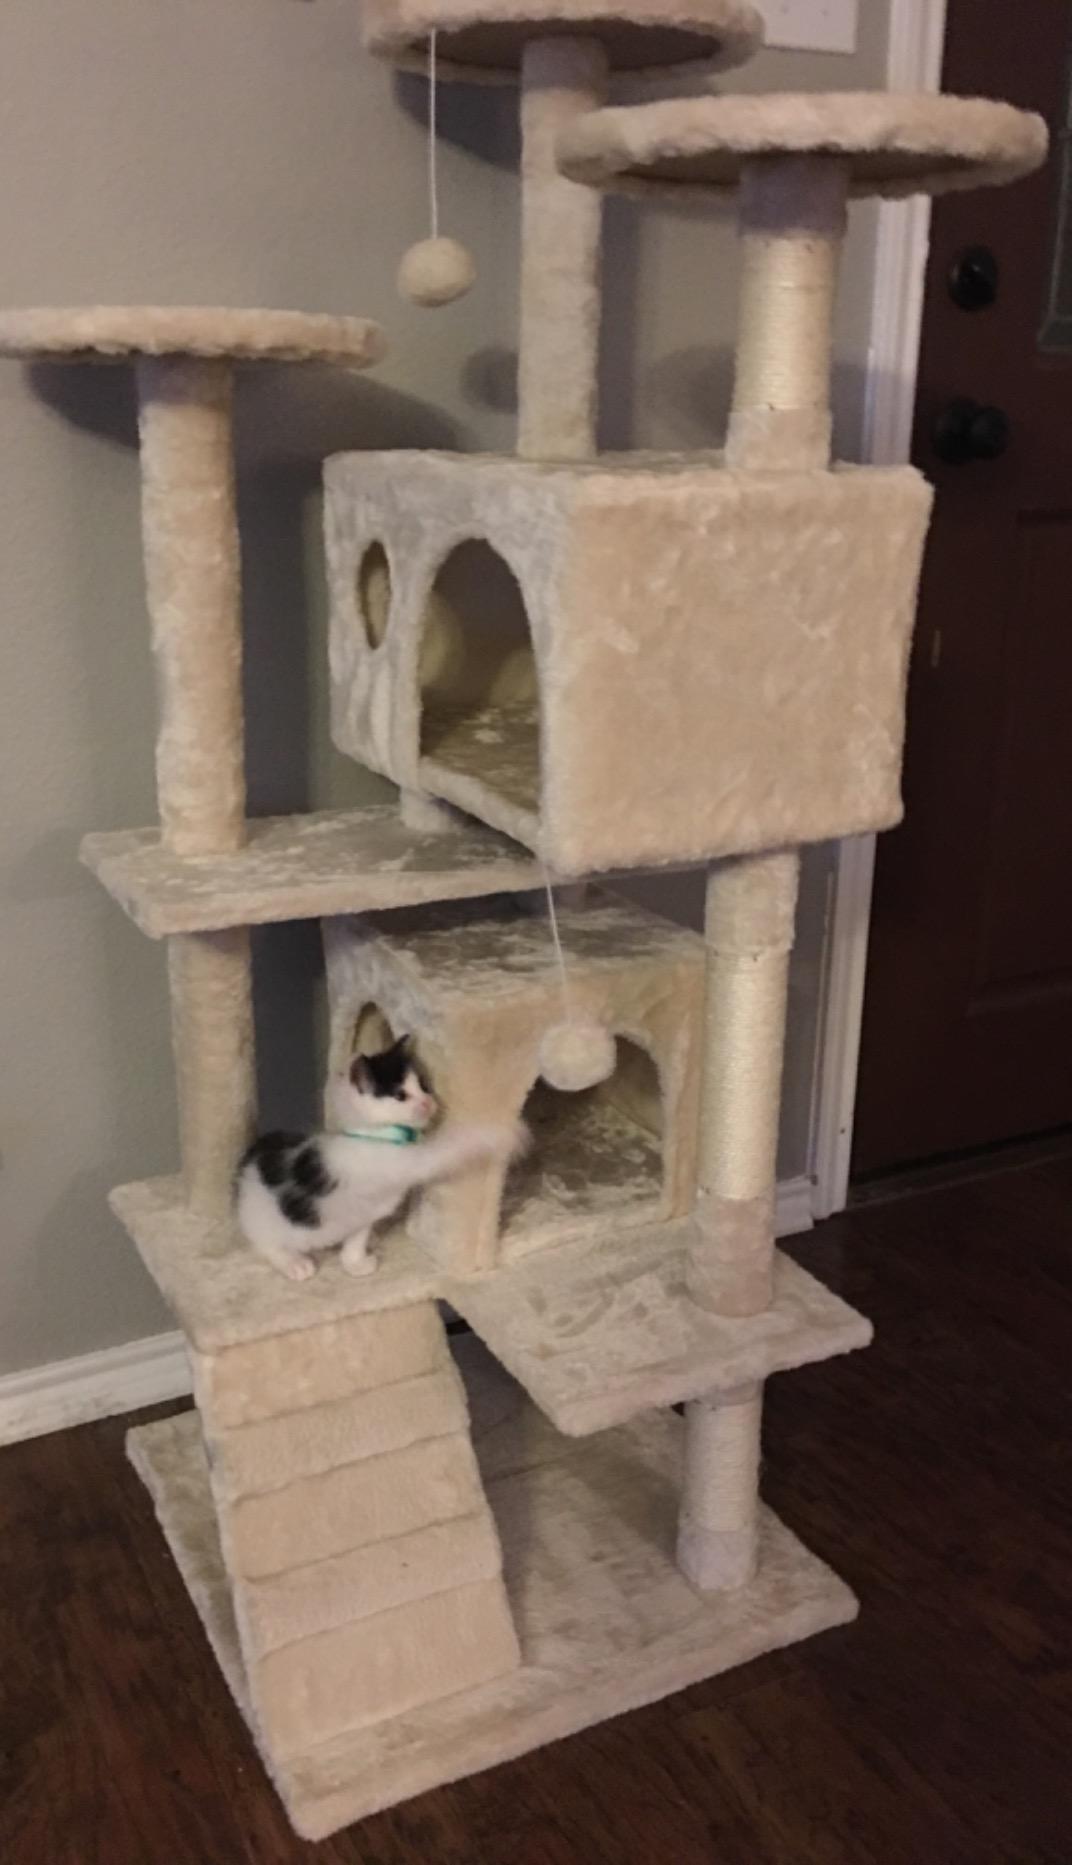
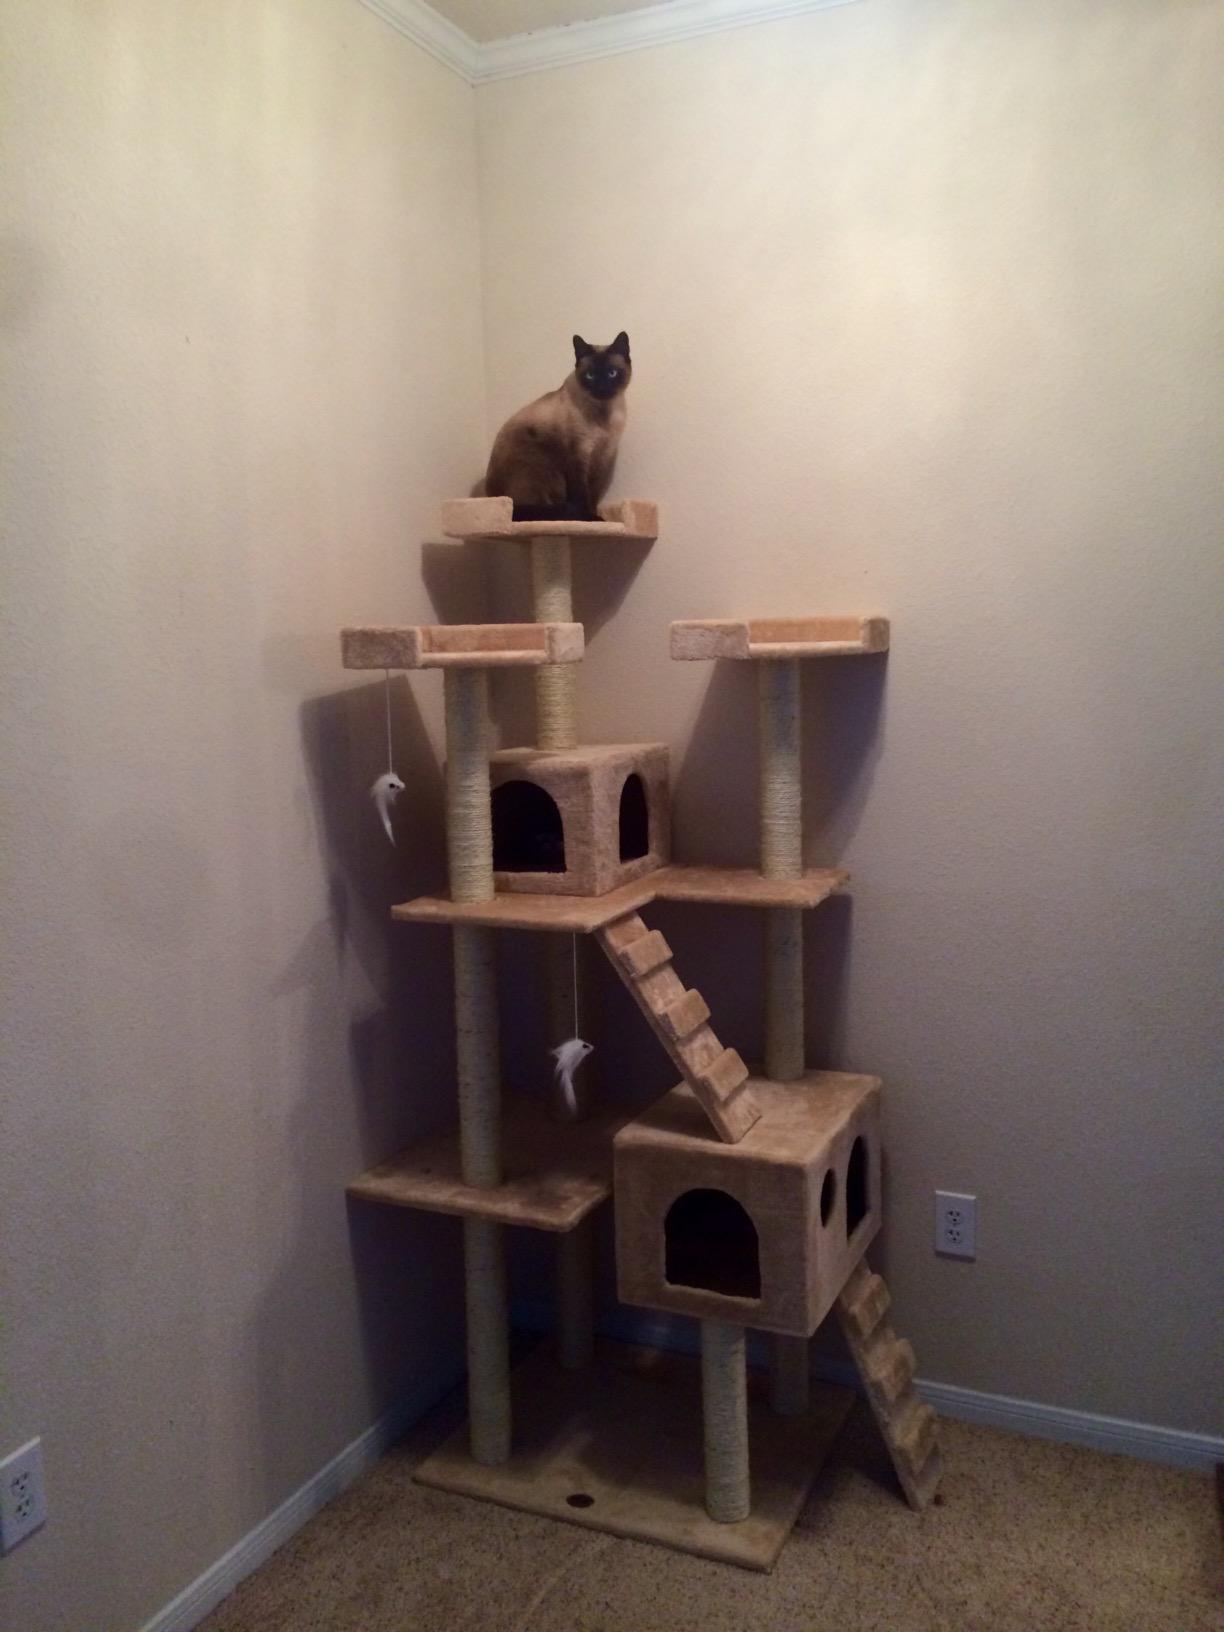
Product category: items_cat tree
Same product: no